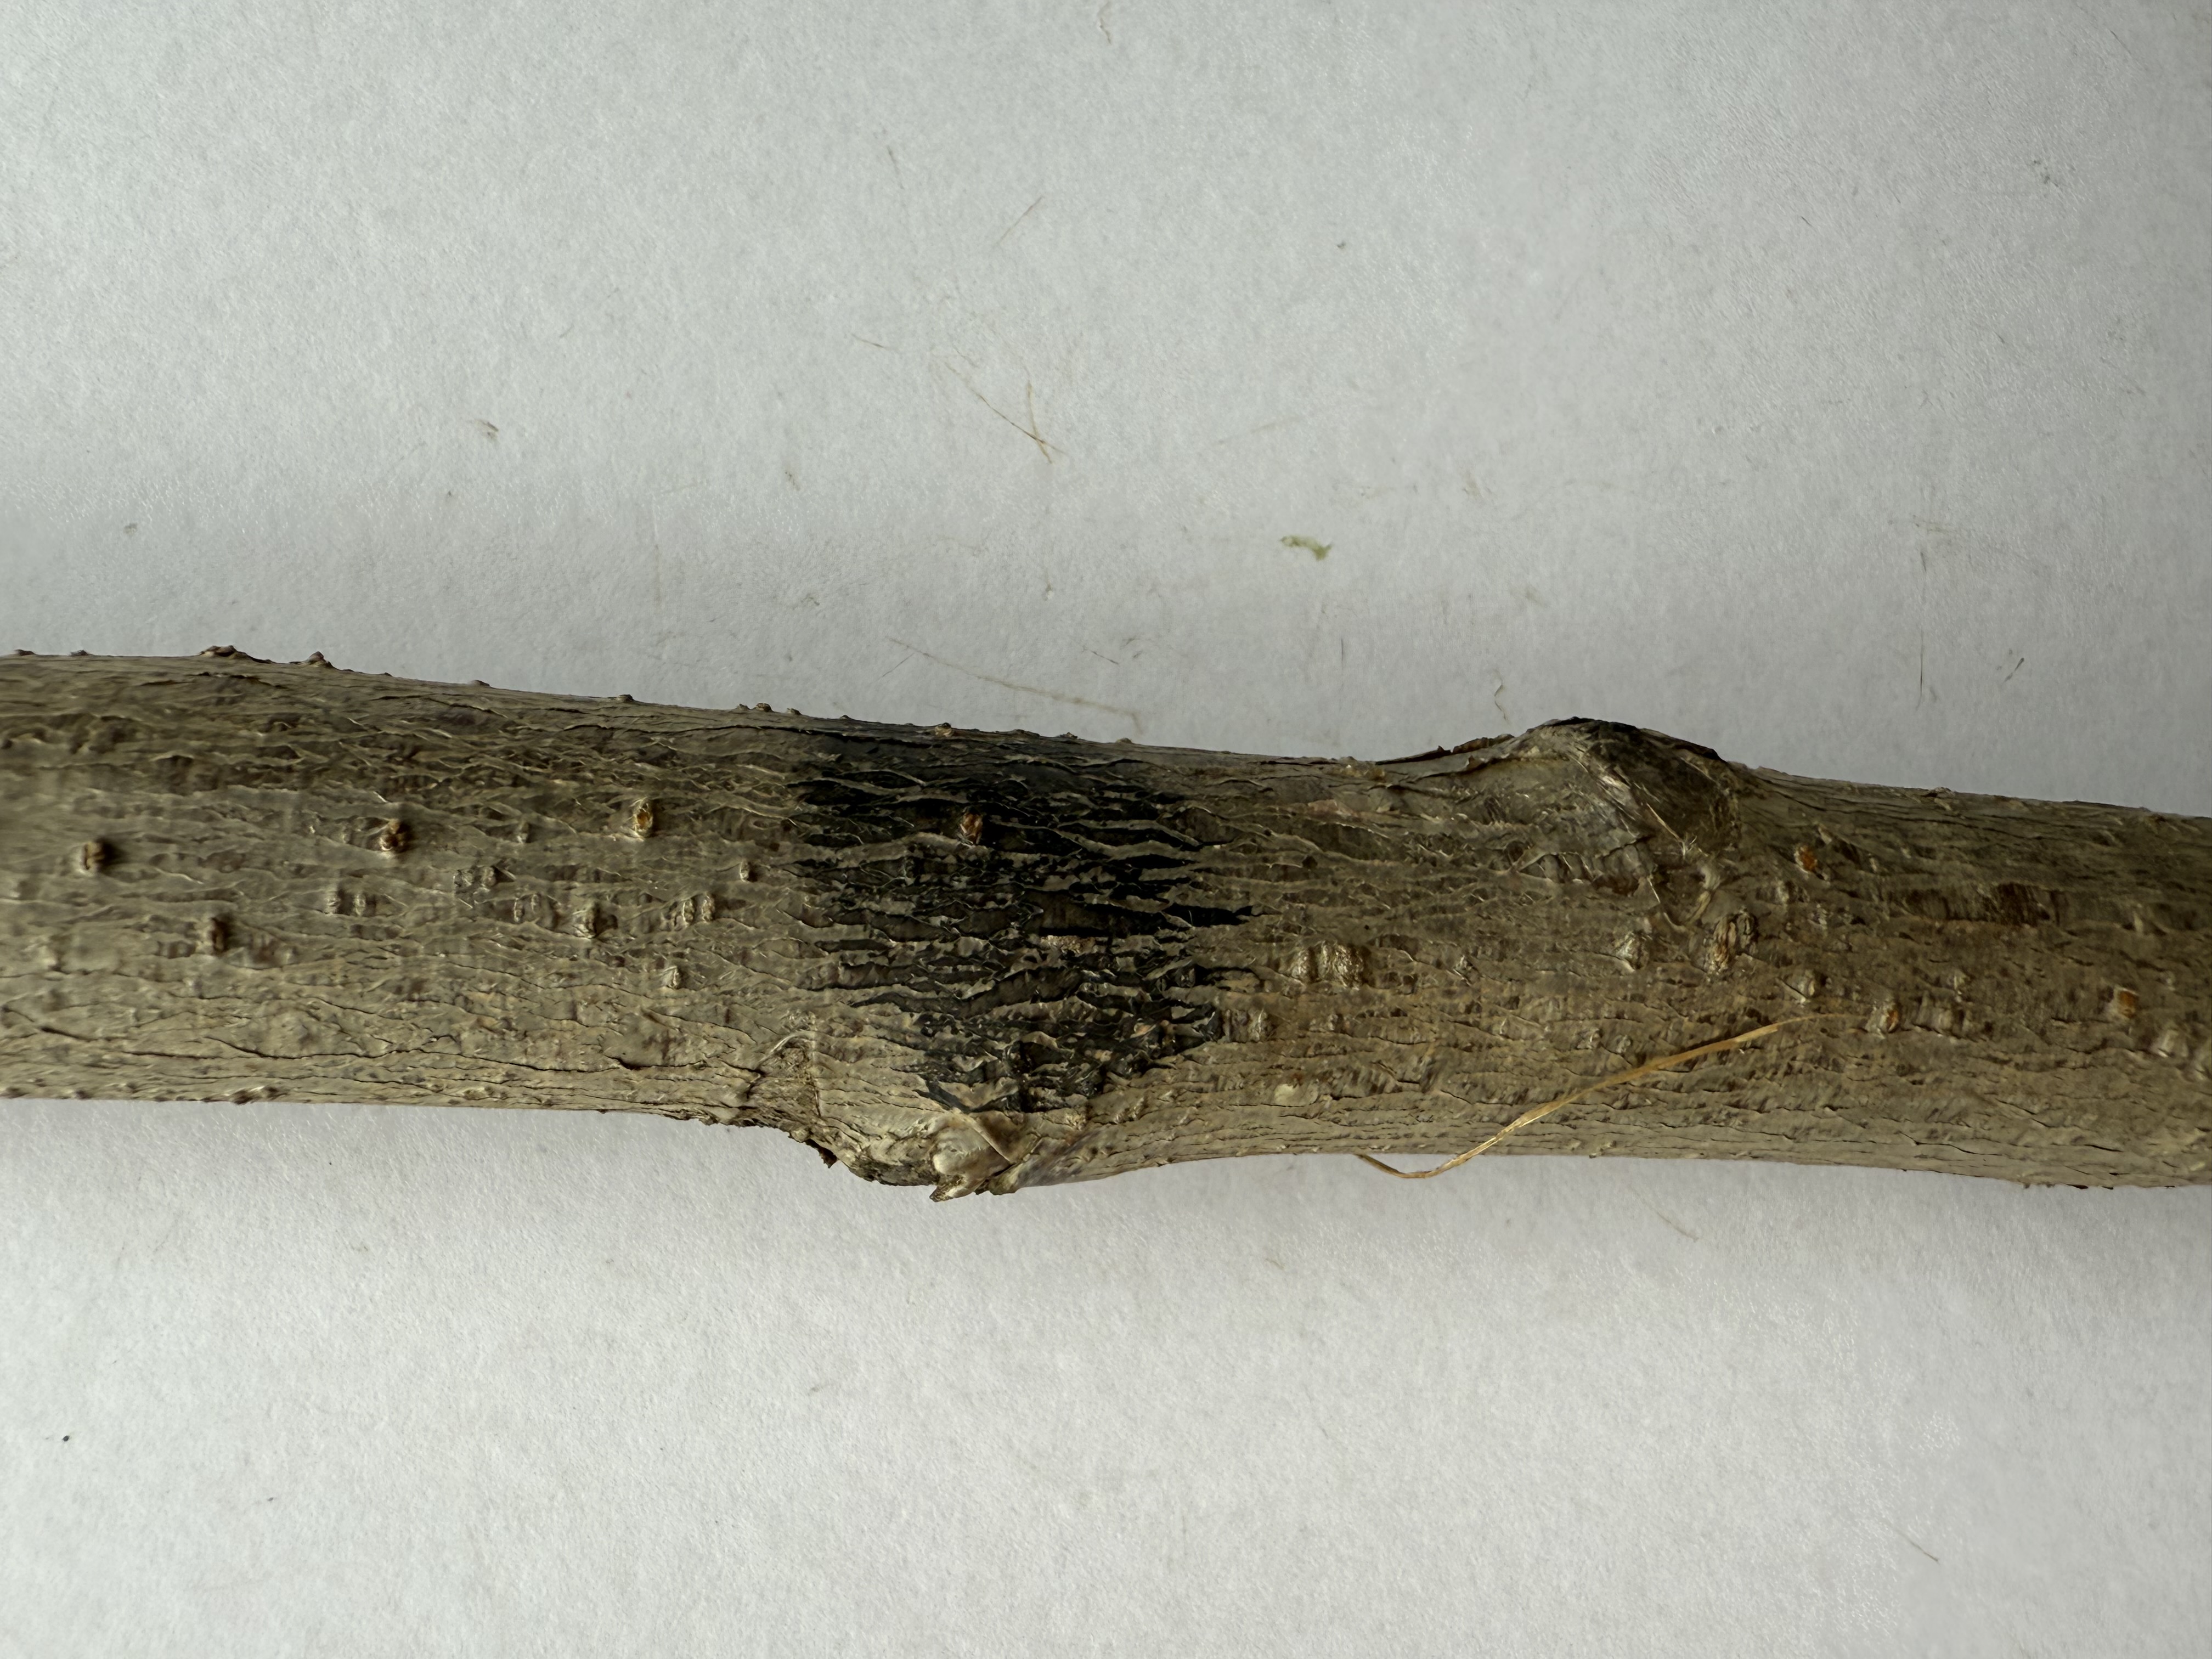
Variety: White Nectarine